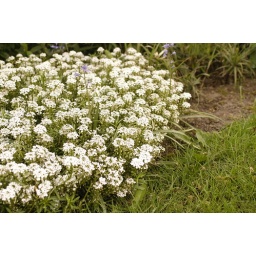
white flowers in the backyard